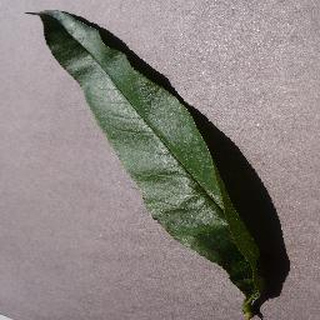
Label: healthy_peach